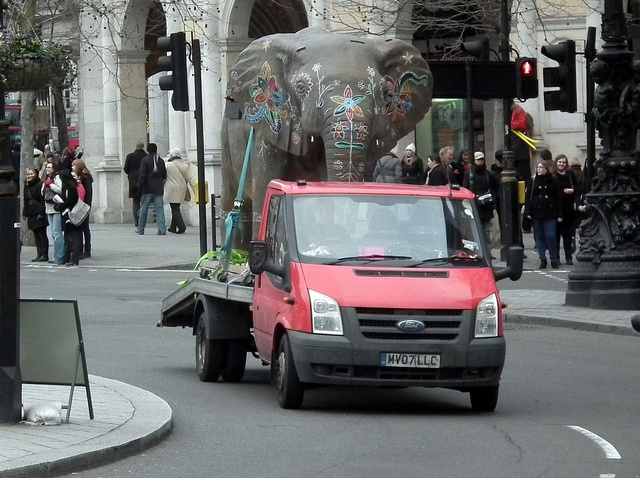
A truck driving down the road with a decorative elephant statue in the back.
A small truck driving down the street in a crowded city with a painted elephant walking behind.
An elephant is riding on the back of a red truck.
A painted sculpture of an elephant is being moved.
A painted elephant sculpture rides on the back of a Ford truck.